Common spatial pattern

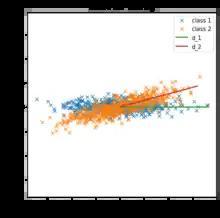
Two sets of overlapping data used to illustrate how CSP can separate the data.

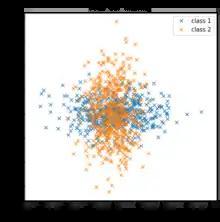
Two sets of data after rotation by CSP to maximize the ratio of the variances along the two axes.

Common spatial pattern (CSP) is a mathematical procedure used in signal processing for separating a multivariate signal into additive subcomponents which have maximum differences in variance between two windows.